Peter Aumer

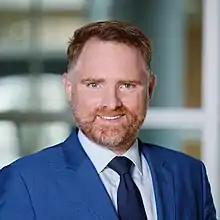

Peter Aumer (born 17 April 1976 in Regensburg) is a German politician of the Christian Social Union in Bavaria (CSU) who has served as member of the Bundestag for Regensburg in the state of Bavaria from 2009 till 2013 and since 2017.